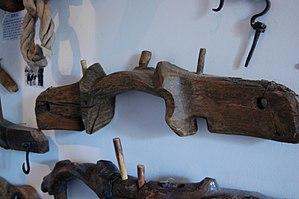
Joug en bois
Situé à Saint-Beauzély à 15 km de Millau et abrité dans les murs du Château de Saint-Beauzély, ce musée associatif s'attache à témoigner du passé de la commune liée à l'extraction du grès, aux maîtres bâtisseurs des cités templières ainsi qu'à l'agriculture et à la vie rurale.